Sheree North

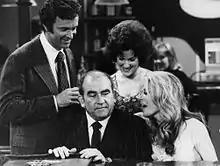
Ed Asner as Lou Grant and Sheree North as Charlene Maguire, his new girlfriend, in a fifth-season episode of "The Mary Tyler Moore Show"

A favorite of film producer/director Don Siegel, she appeared in four of his films: in "Madigan" (1968) opposite Richard Widmark; in "Charley Varrick" (1973) with Walter Matthau; as John Wayne's long-lost love in the actor's final film "The Shootist" (1976); and in "Telefon" (1977). She had supporting roles in two Charles Bronson movies, "Breakout" (1975) with Robert Duvall, and "Telefon". Other notable performances were in "The Gypsy Moths" (1969) with Burt Lancaster and Gene Hackman; and as Burt Lancaster's ex-lover in Michael Winner's Western, "Lawman" (1971) with Robert Ryan, Lee J. Cobb, Robert Duvall, and Albert Salmi. She also appeared in the crime drama "The Organization" (1971) with Sidney Poitier, and in "The Outfit" (1973) with Duvall, Joe Don Baker, and Karen Black.